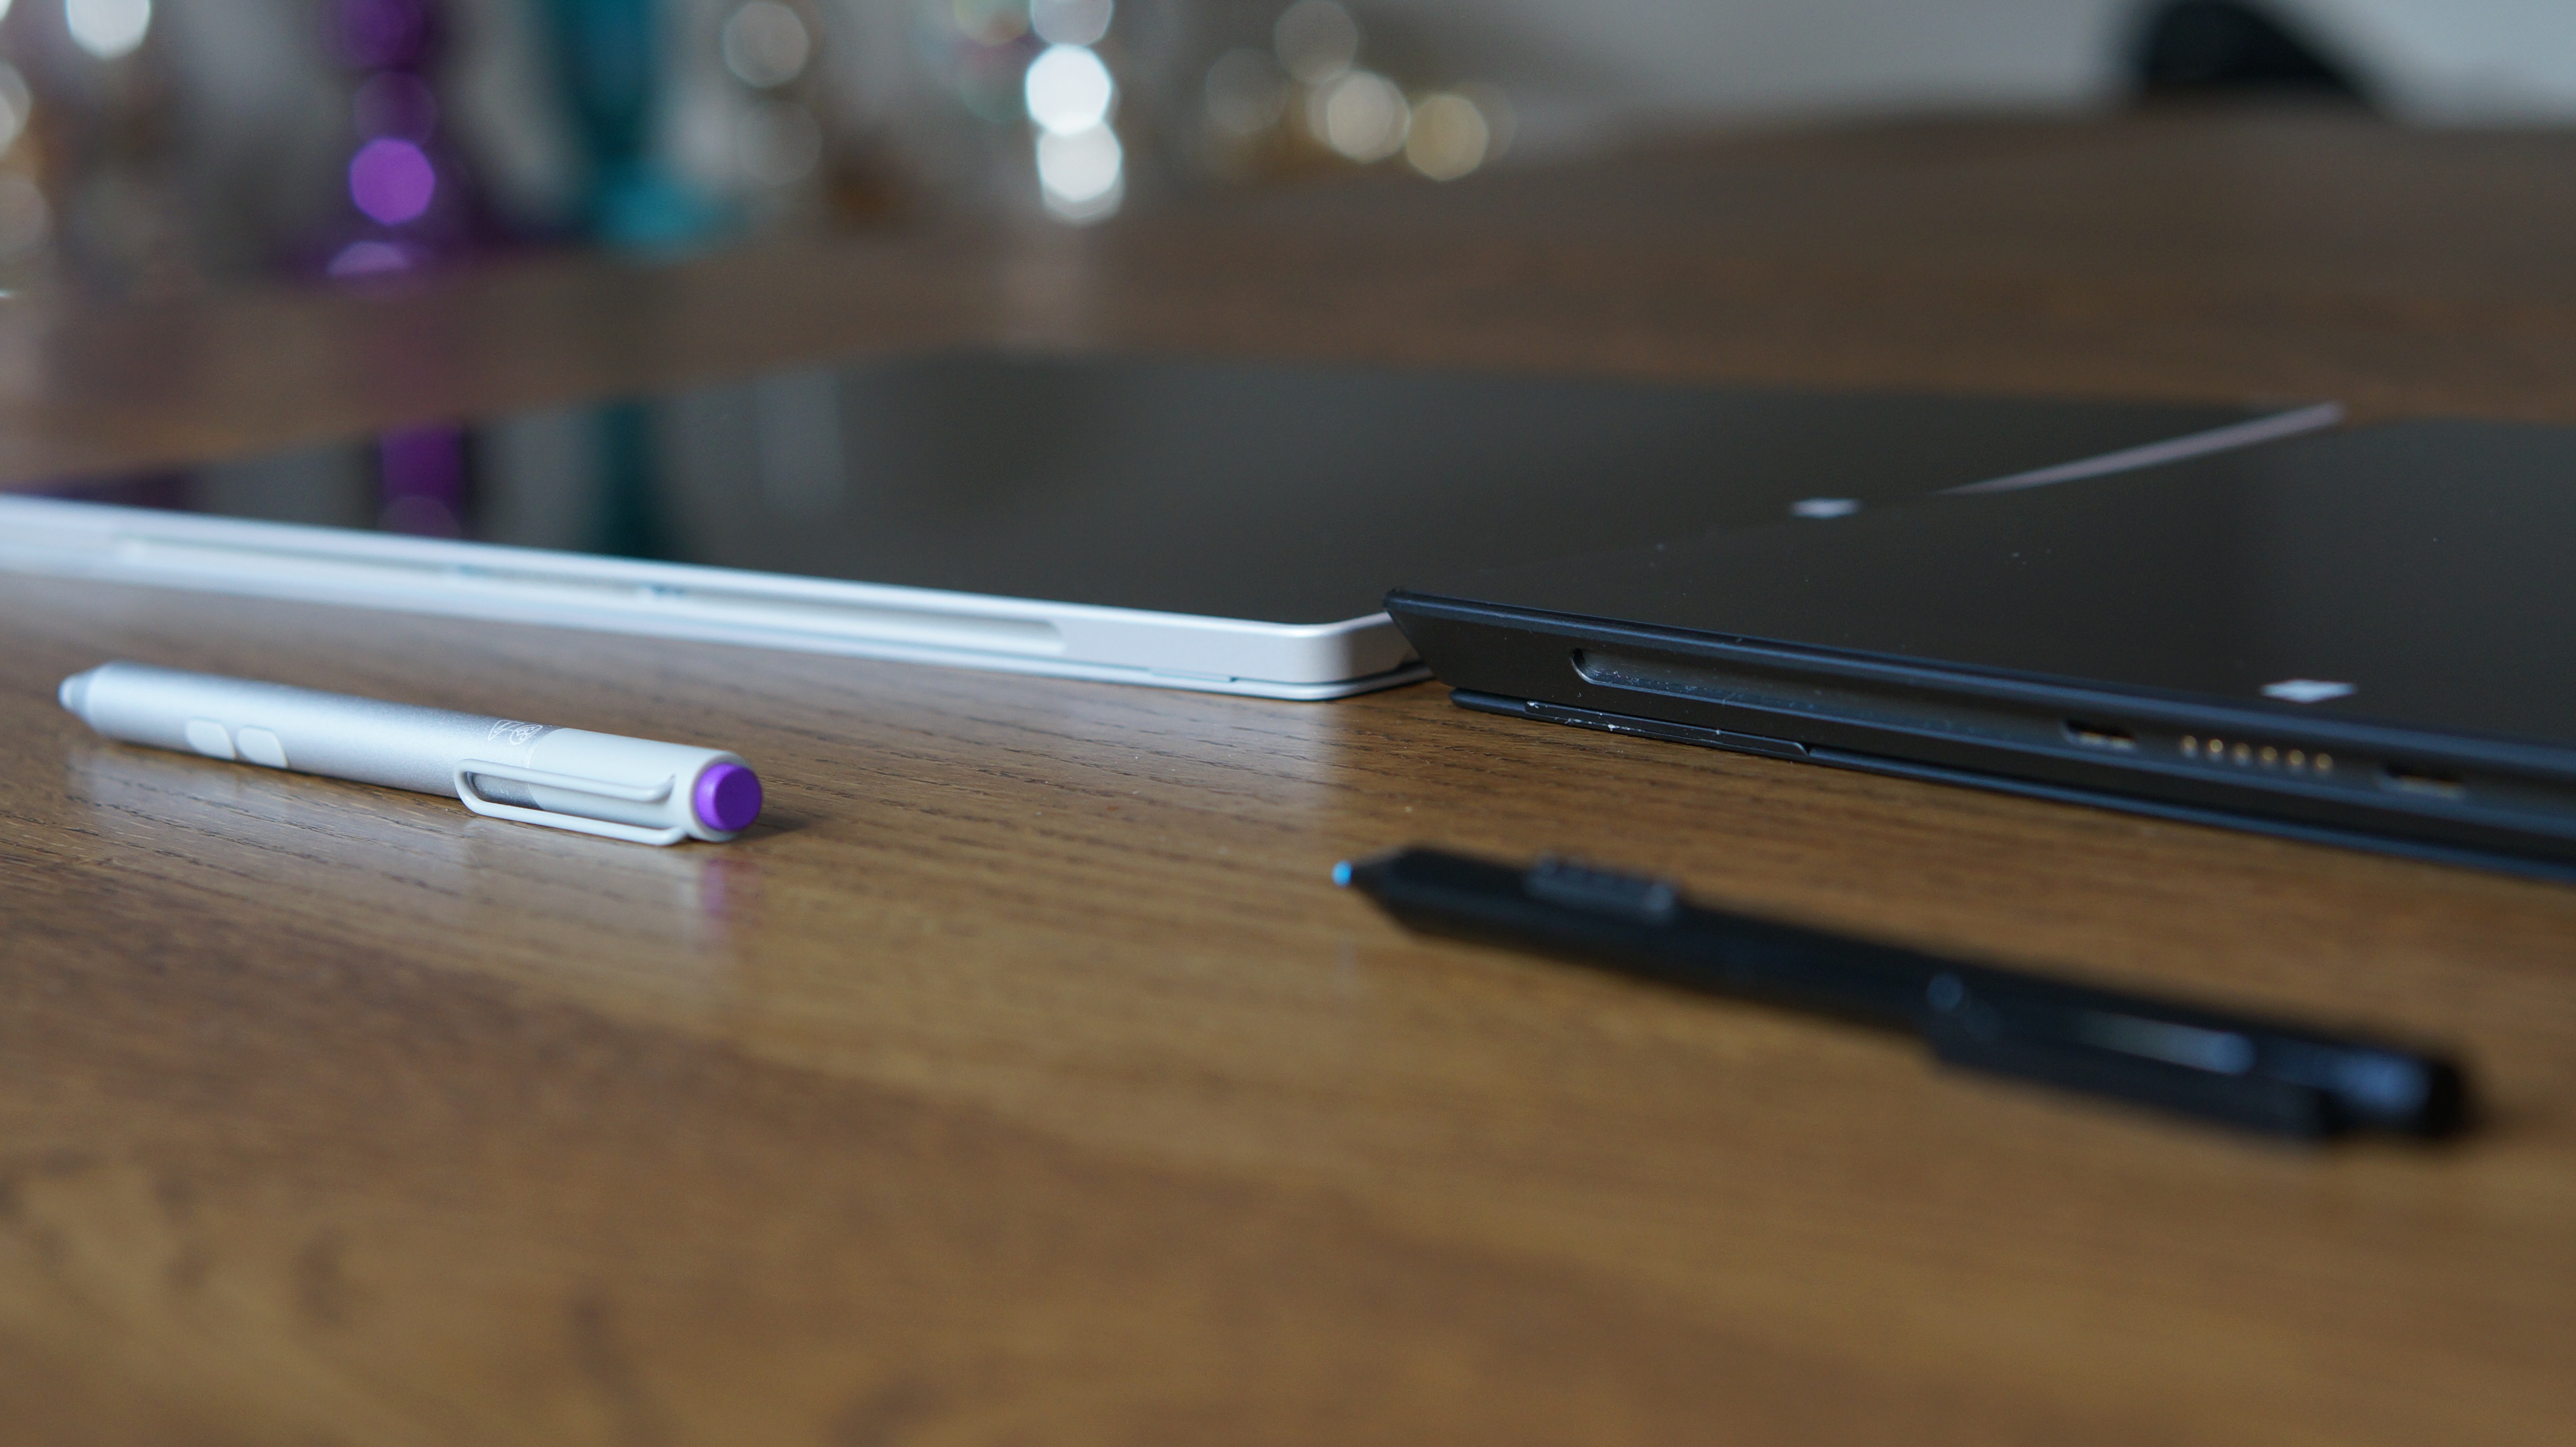
laptop, smartphone, writing, table, technology, gadget, electronics